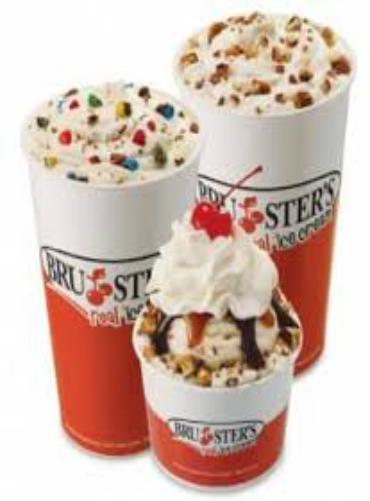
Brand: Bruster's Ice Cream
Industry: Food